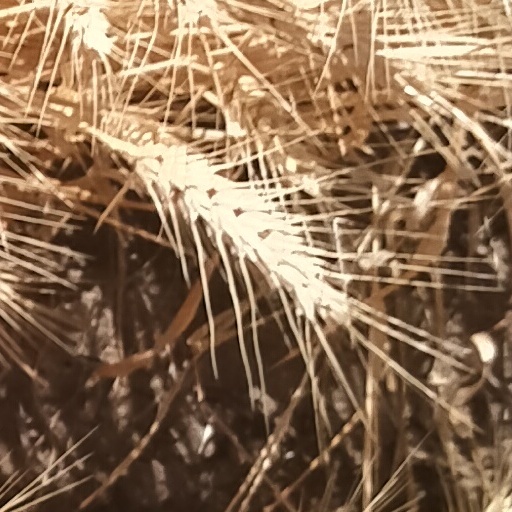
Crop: wheat